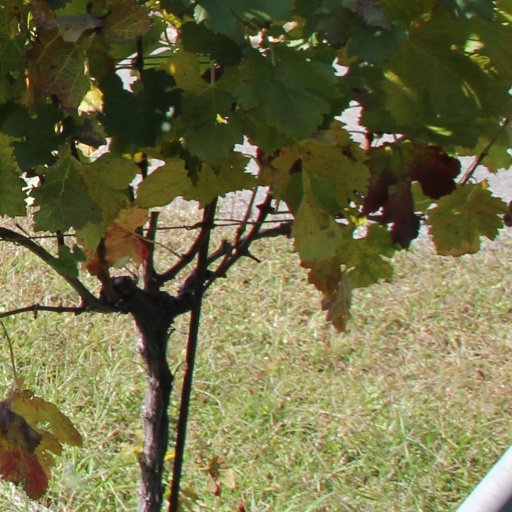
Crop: grape